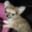
Label: dog